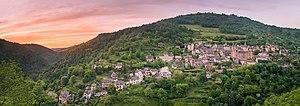
Vue panoramique du coucher du soleil à Conques, Aveyron, France. Magyar: Conques panorámája neplementében (Aveyron, Franciaország) Italiano: Vista panoramica della città francese di Conques, nel dipartimento di Aveyron, al tramonto Македонски: Живописното село Конк во Аверон, јужна Франција.
Conques est une ancienne commune française située dans le département de l'Aveyron en Midi-Pyrénées, en région Occitanie, devenue, le 1ᵉʳ janvier 2016, une commune déléguée de la commune nouvelle de Conques-en-Rouergue.
Conques-en-Rouergue est, depuis le 1ᵉʳ janvier 2016, une commune nouvelle française située dans l'Aveyron en région Occitanie. Elle est issue du regroupement des quatre communes de Conques, Grand-Vabre, Noailhac et Saint-Cyprien-sur-Dourdou.